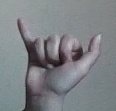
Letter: ya